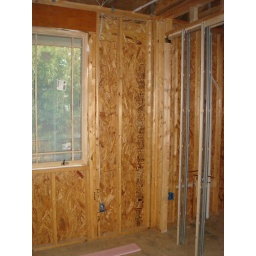
library - exterior wall near buddy bath.